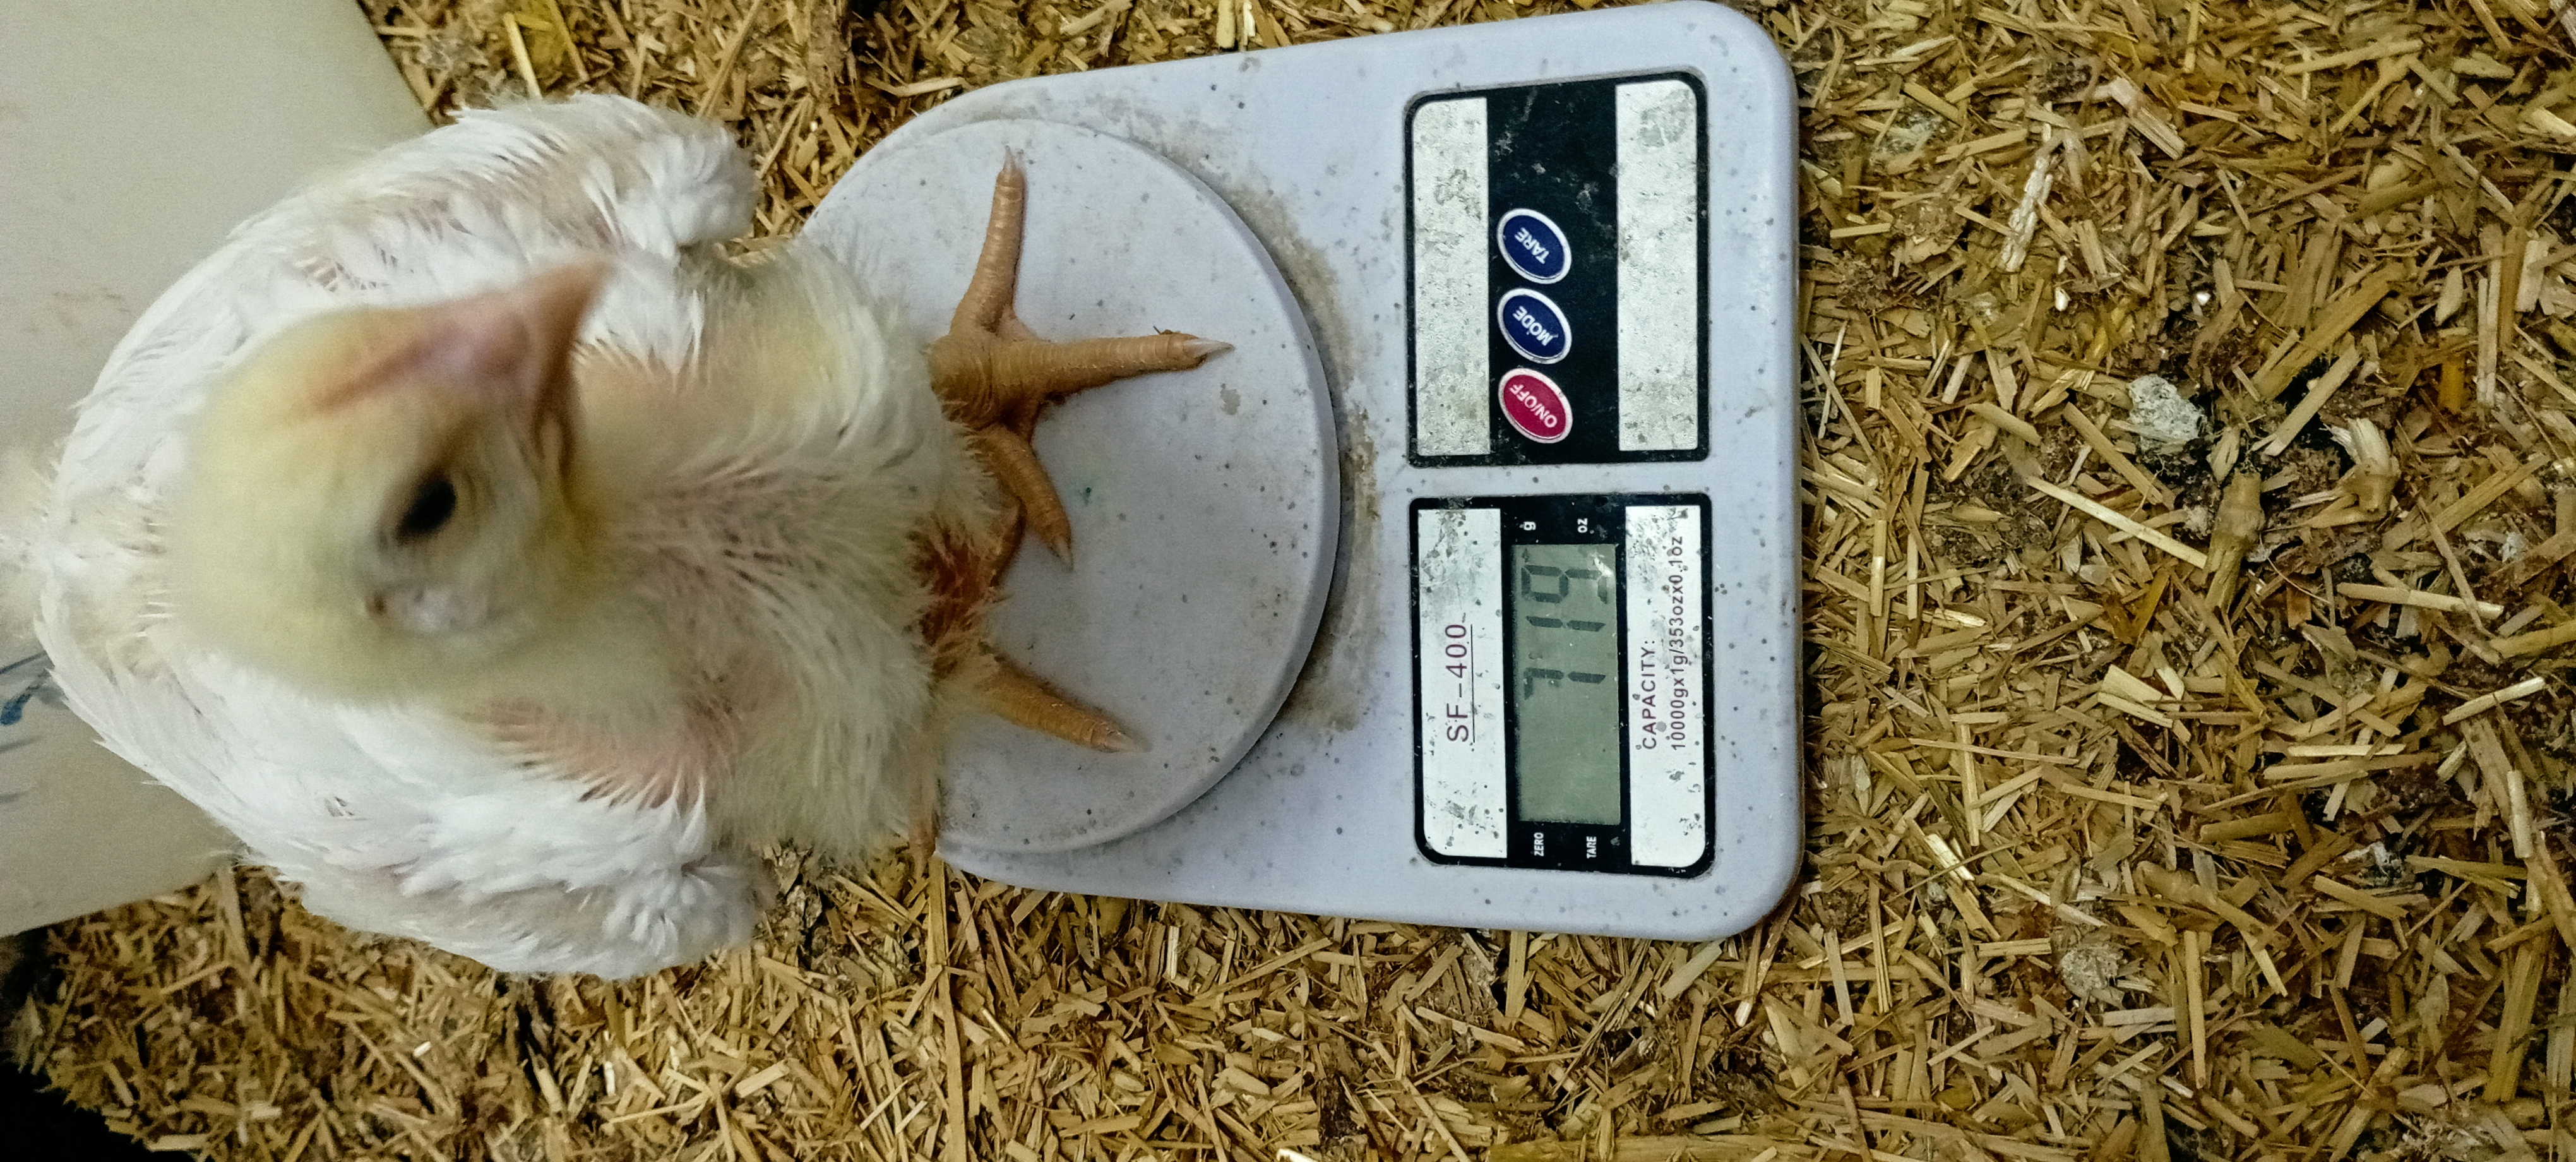
Weight: 719 g